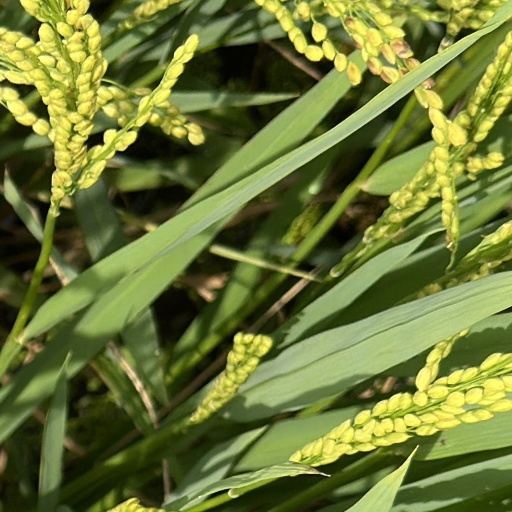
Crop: rice